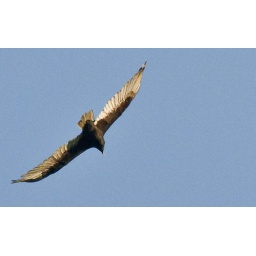
First time this bird come over our house low enoght for a photo.